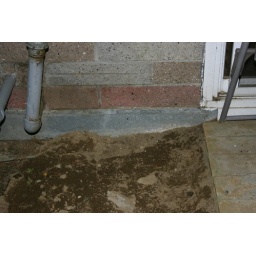
Culprit for the floor issues in the breezeway. I think the water possibly entered here. Some kind of metal flashing.